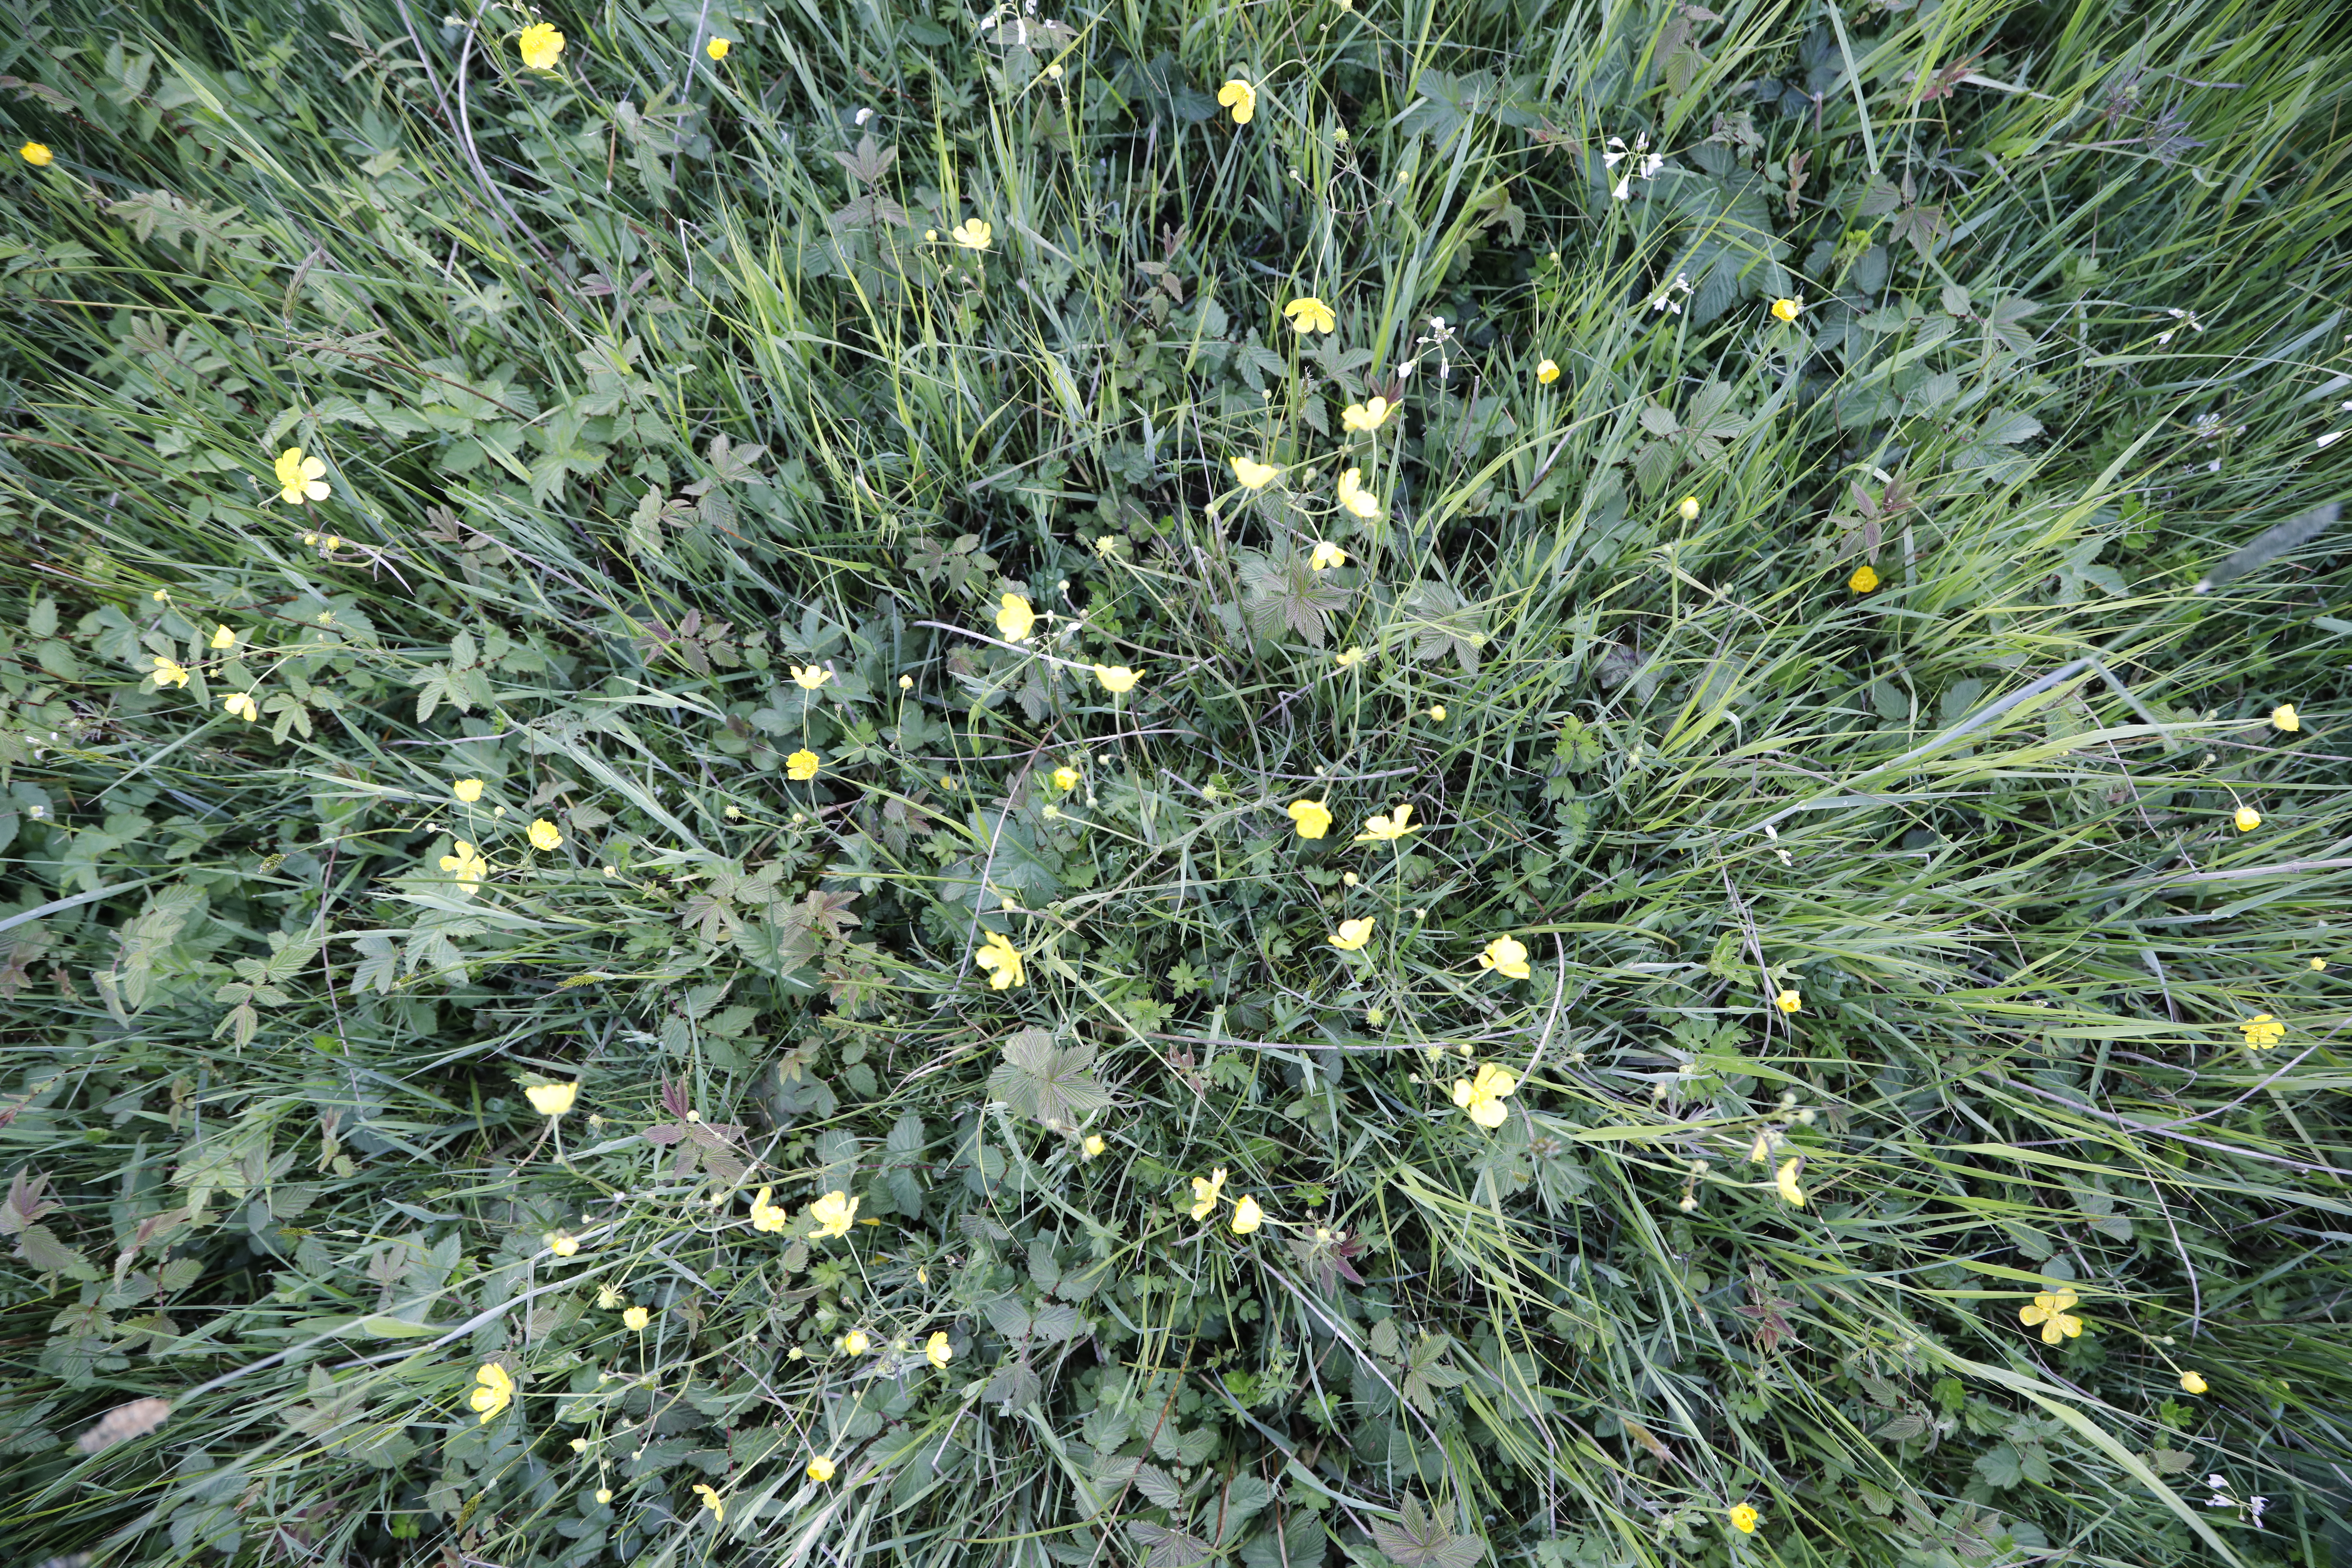
Plant species: Buttercup * (aggregate), Cardamine pratensis